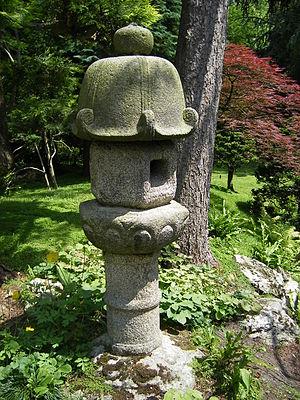
Le musée départemental Albert-Kahn est situé à Boulogne-Billancourt, dans le département des Hauts-de-Seine en France.